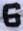
Number: 6